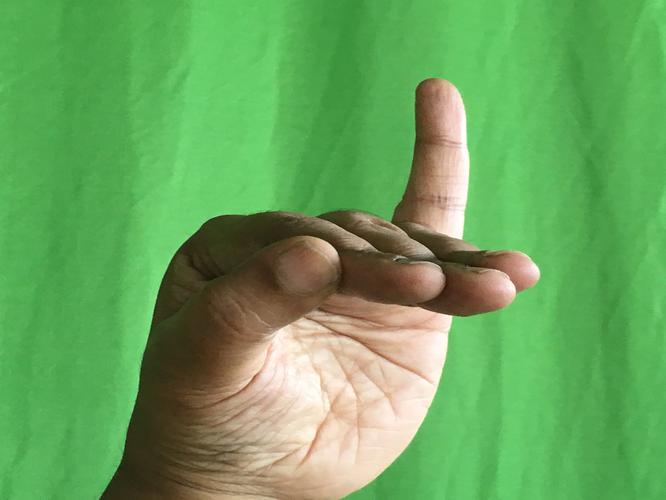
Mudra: Hamsapaksha
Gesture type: double_hand